Kubrick by Kubrick

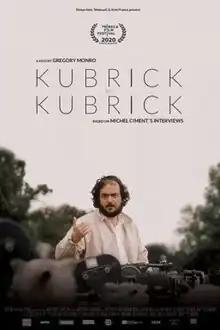
Poster

Kubrick by Kubrick is a 2020 documentary film directed by Gregory Monro about the film director Stanley Kubrick.